Enzo Restuccia

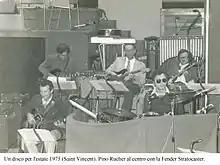
Restuccia (bottom right) with Pino Rucher, Sergio Coppotelli, Silvano Chimenti and Maurizio Majorana, 1975

Born to a Neapolitan mother and a Sicilian father (from Avola), he began playing the drums and became a pupil of Romeo De Piscopo, the brother of the more famous Tullio. After graduating in percussion at the Conservatory of L'Aquila, he moved to Rome; Restuccia soon began working as a session man for RCA Italiana, often working with Ennio Morricone and for the creation of some 45s (e.g., for Paul Anka). He married the violist Anna Giordano, and in 1969, he became the father of Marina, who later embarked on a career as a singer with the stage name of Marina Rei .